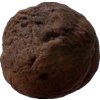
Label: peach